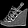
Label: Sandal